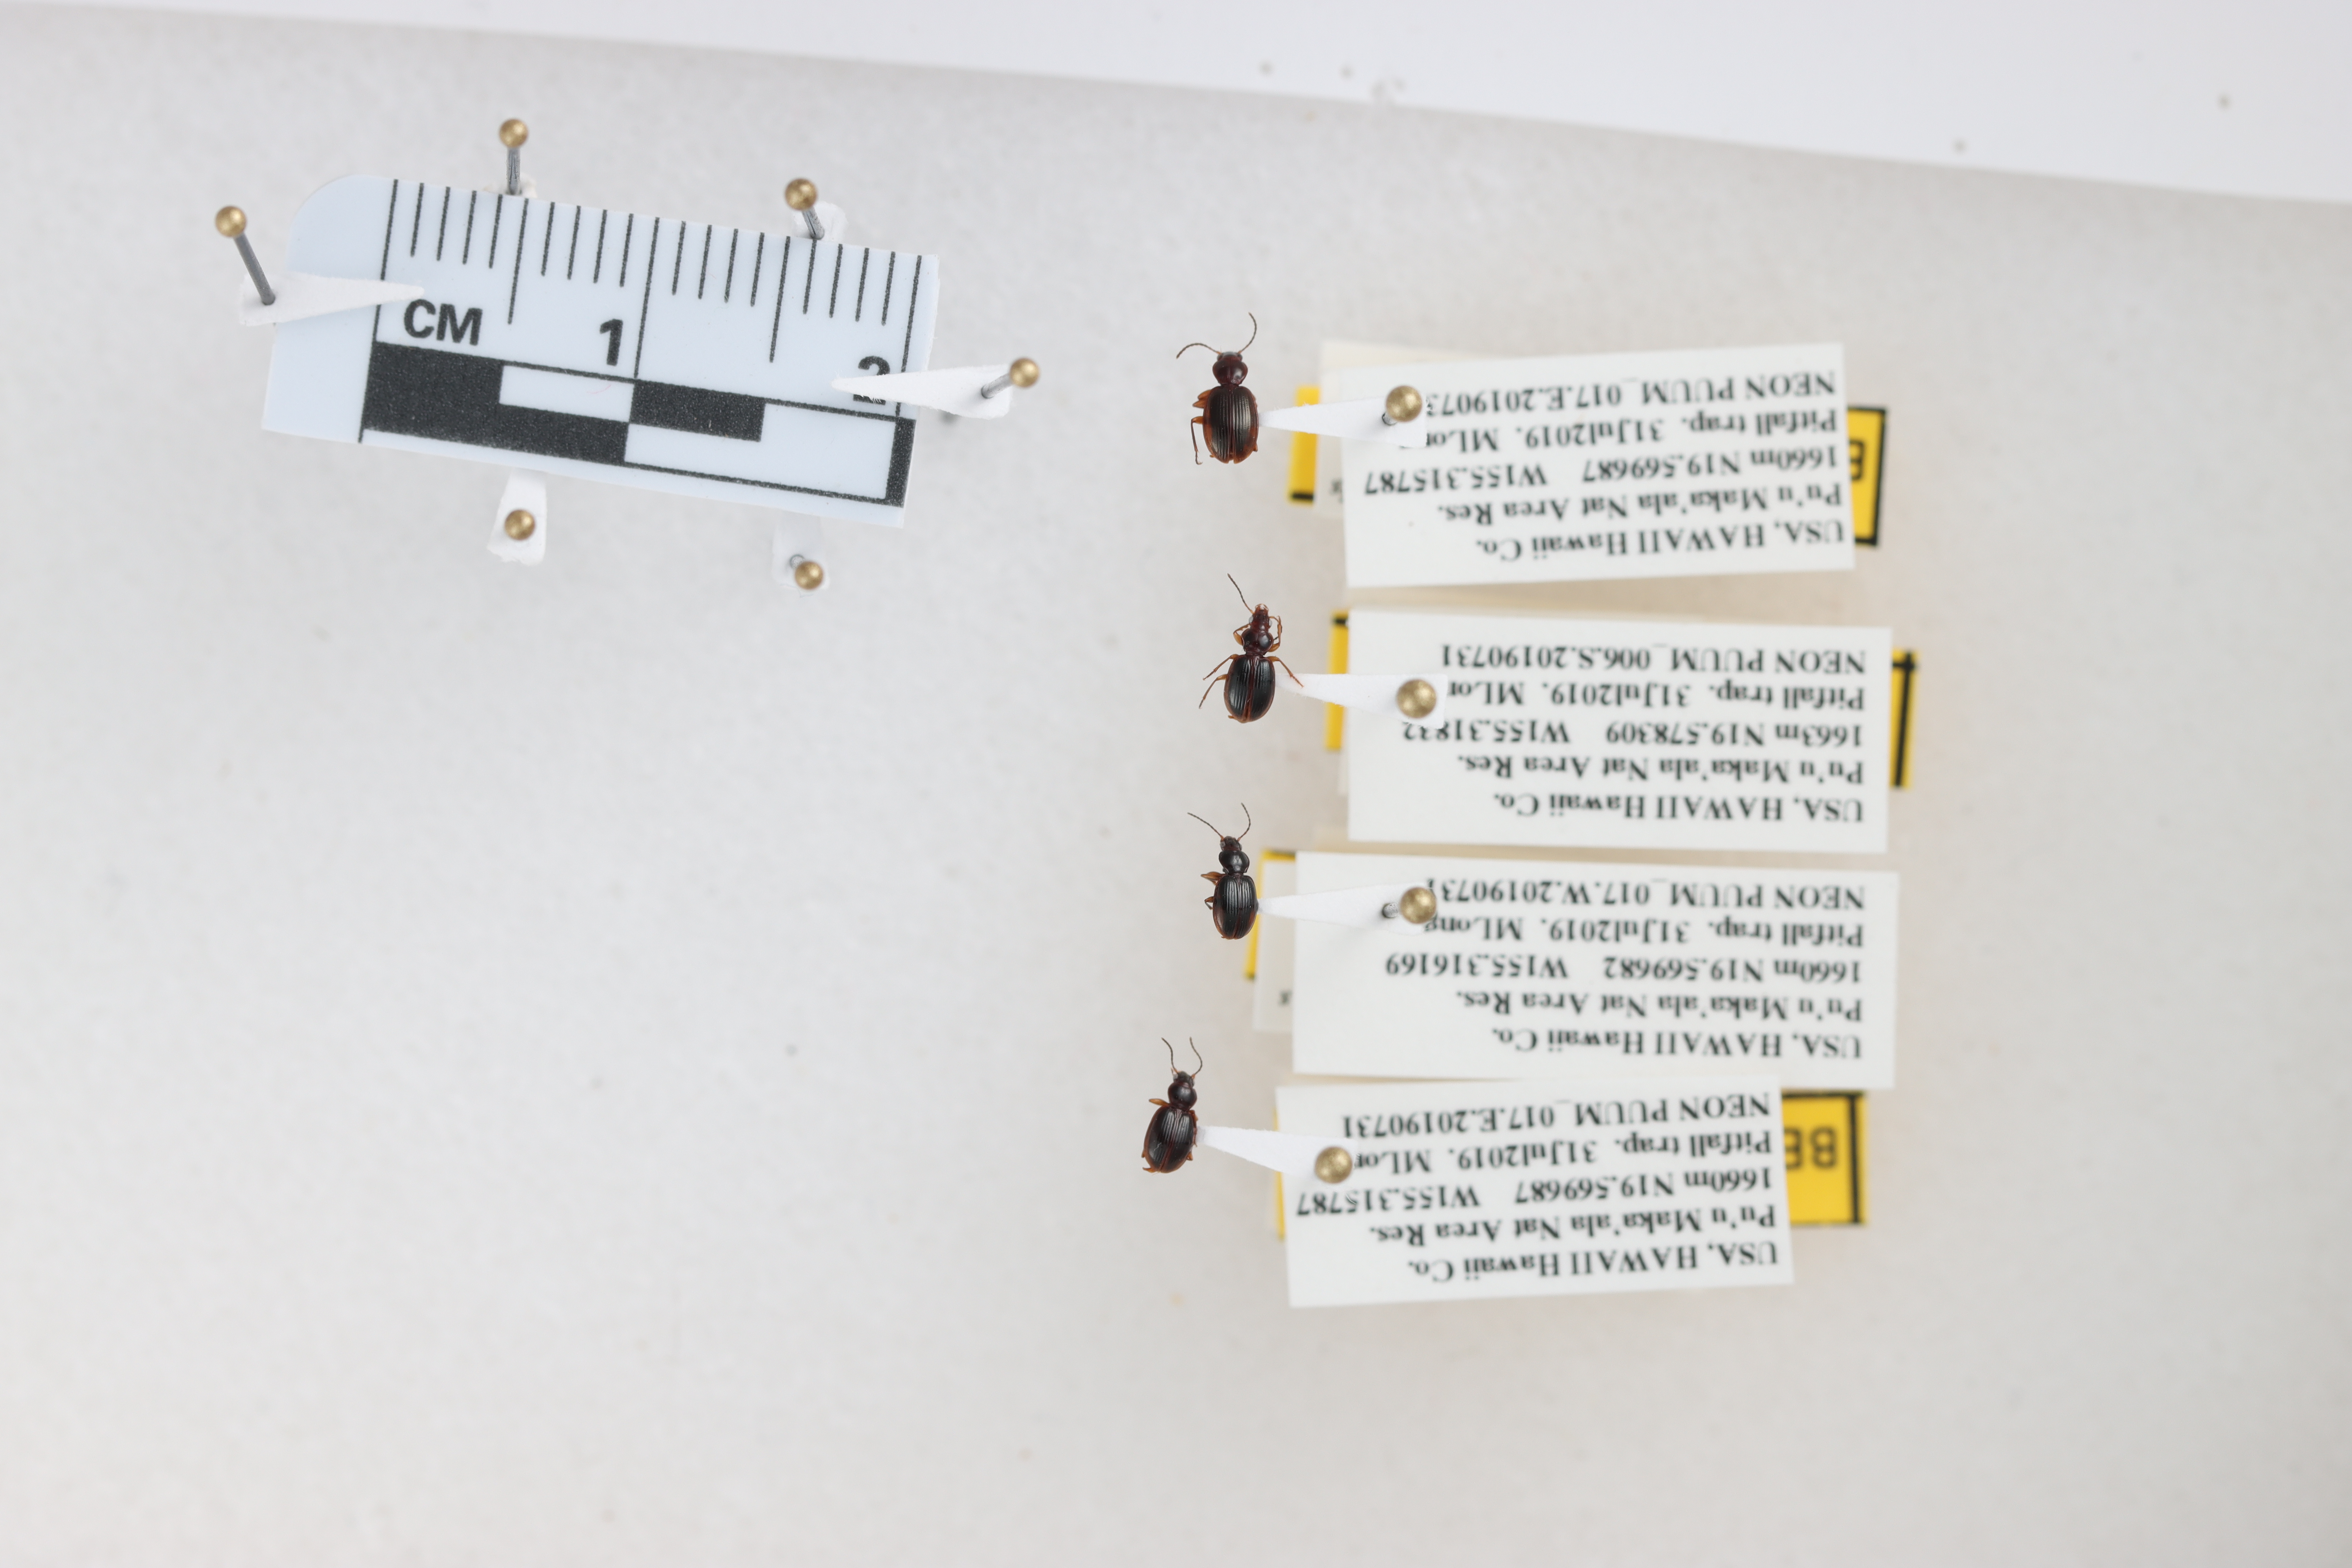
Beetle 1 — elytra length: 0.289 cm, elytra max width: 0.211 cm, basal pronotum width: 0.088 cm

Beetle 2 — elytra length: 0.239 cm, elytra max width: 0.189 cm, basal pronotum width: 0.086 cm

Beetle 3 — elytra length: 0.241 cm, elytra max width: 0.168 cm, basal pronotum width: 0.074 cm

Beetle 4 — elytra length: 0.247 cm, elytra max width: 0.176 cm, basal pronotum width: 0.071 cm